Answer in natural language. How many Paintings are visible in the scene? Choose between the following options: 0, 4, 5, 2 or 3
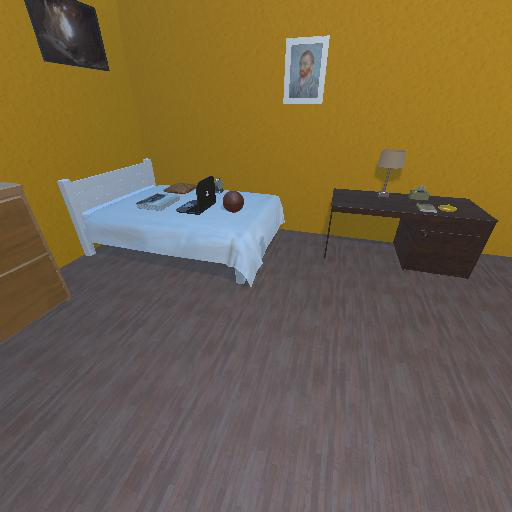
<answer>2</answer>